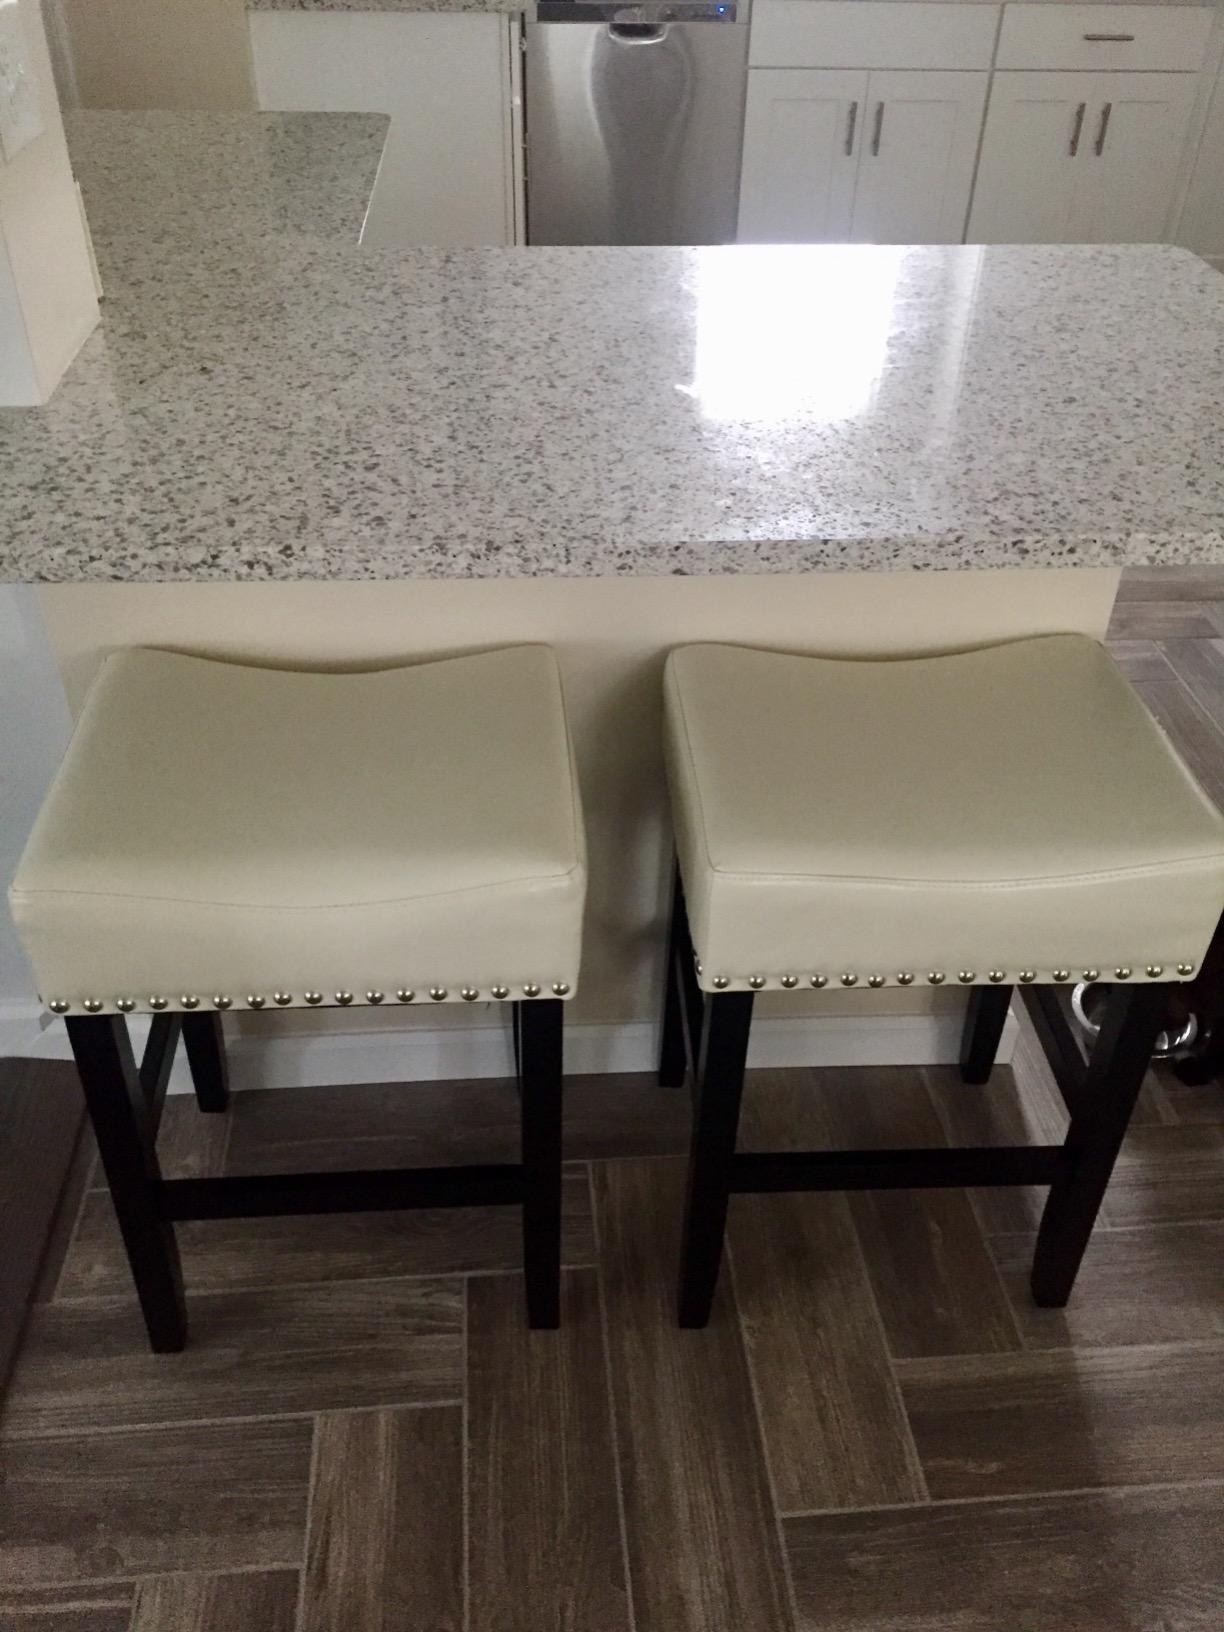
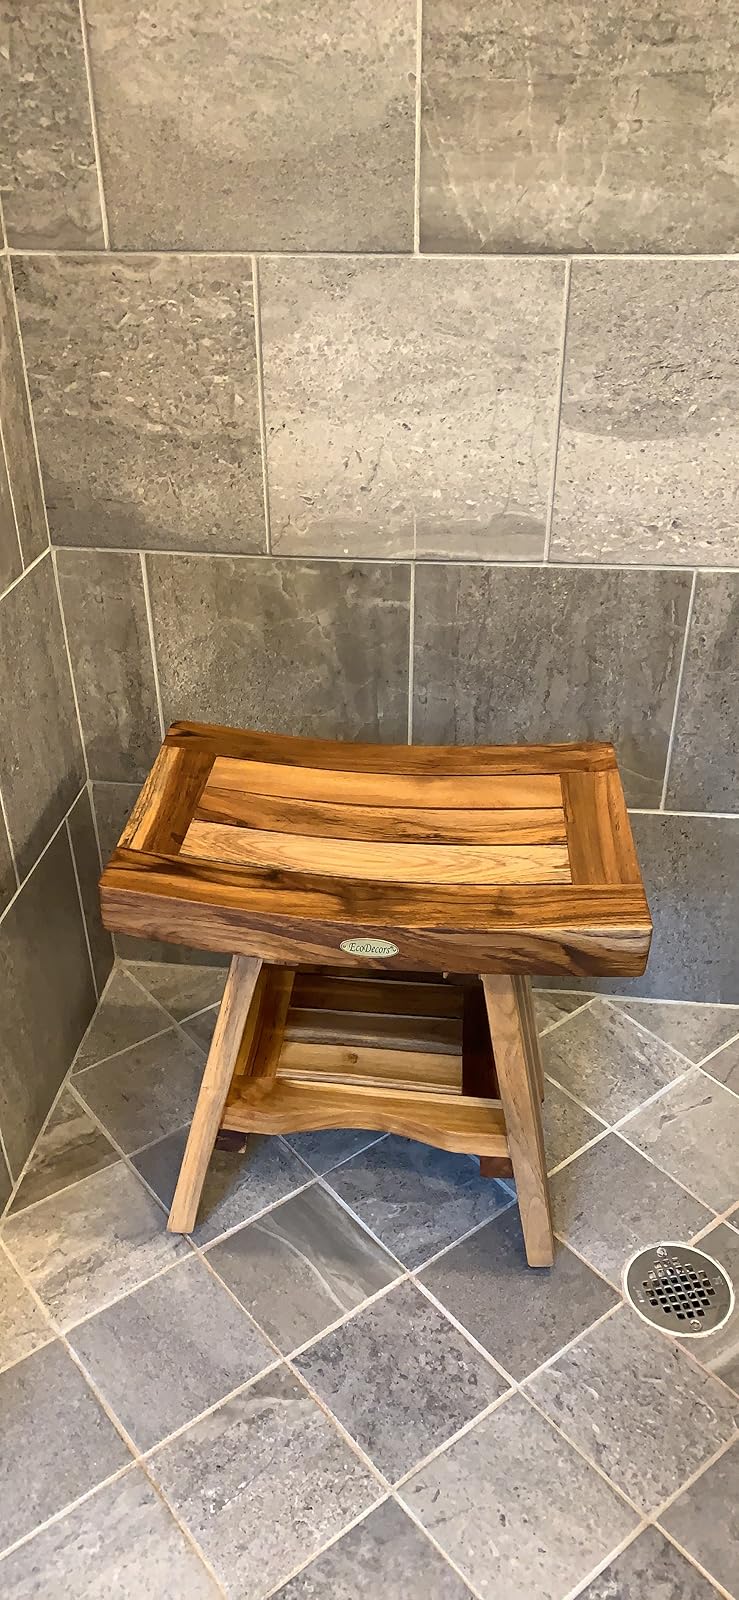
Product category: stool
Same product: no